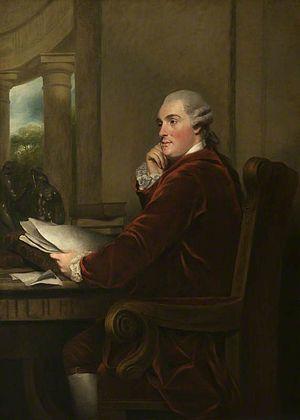
Great Portland Street est une rue de Londres.
William Cavendish-Bentinck, 3ᵉ duc de Portland, est un homme d'État, Premier ministre de Grande-Bretagne en 1783, et Premier ministre du Royaume-Uni de 1807 à 1809.
Portland Place est une rue du quartier Marylebone au centre de Londres.